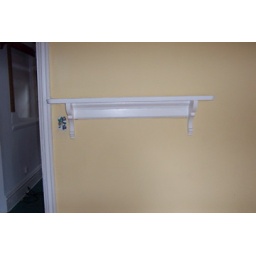
An odd mantle like shelf in the middle of the wall (the chimney runs through the wall)